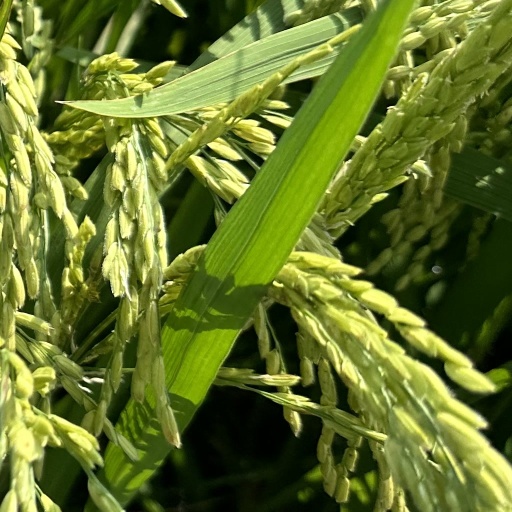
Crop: rice